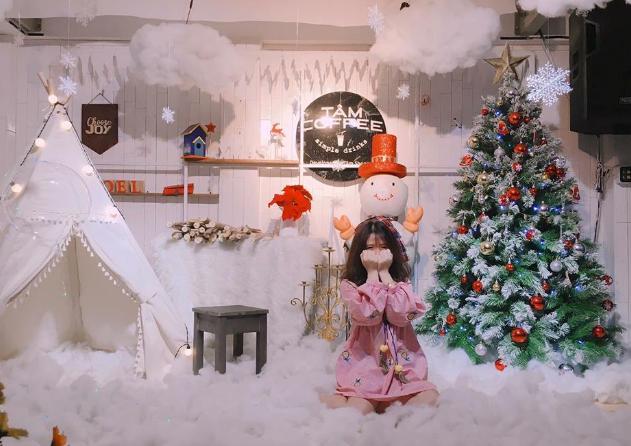
cô gái đang ngồi và che mặt ở trong khu vực trang trí giáng sinh